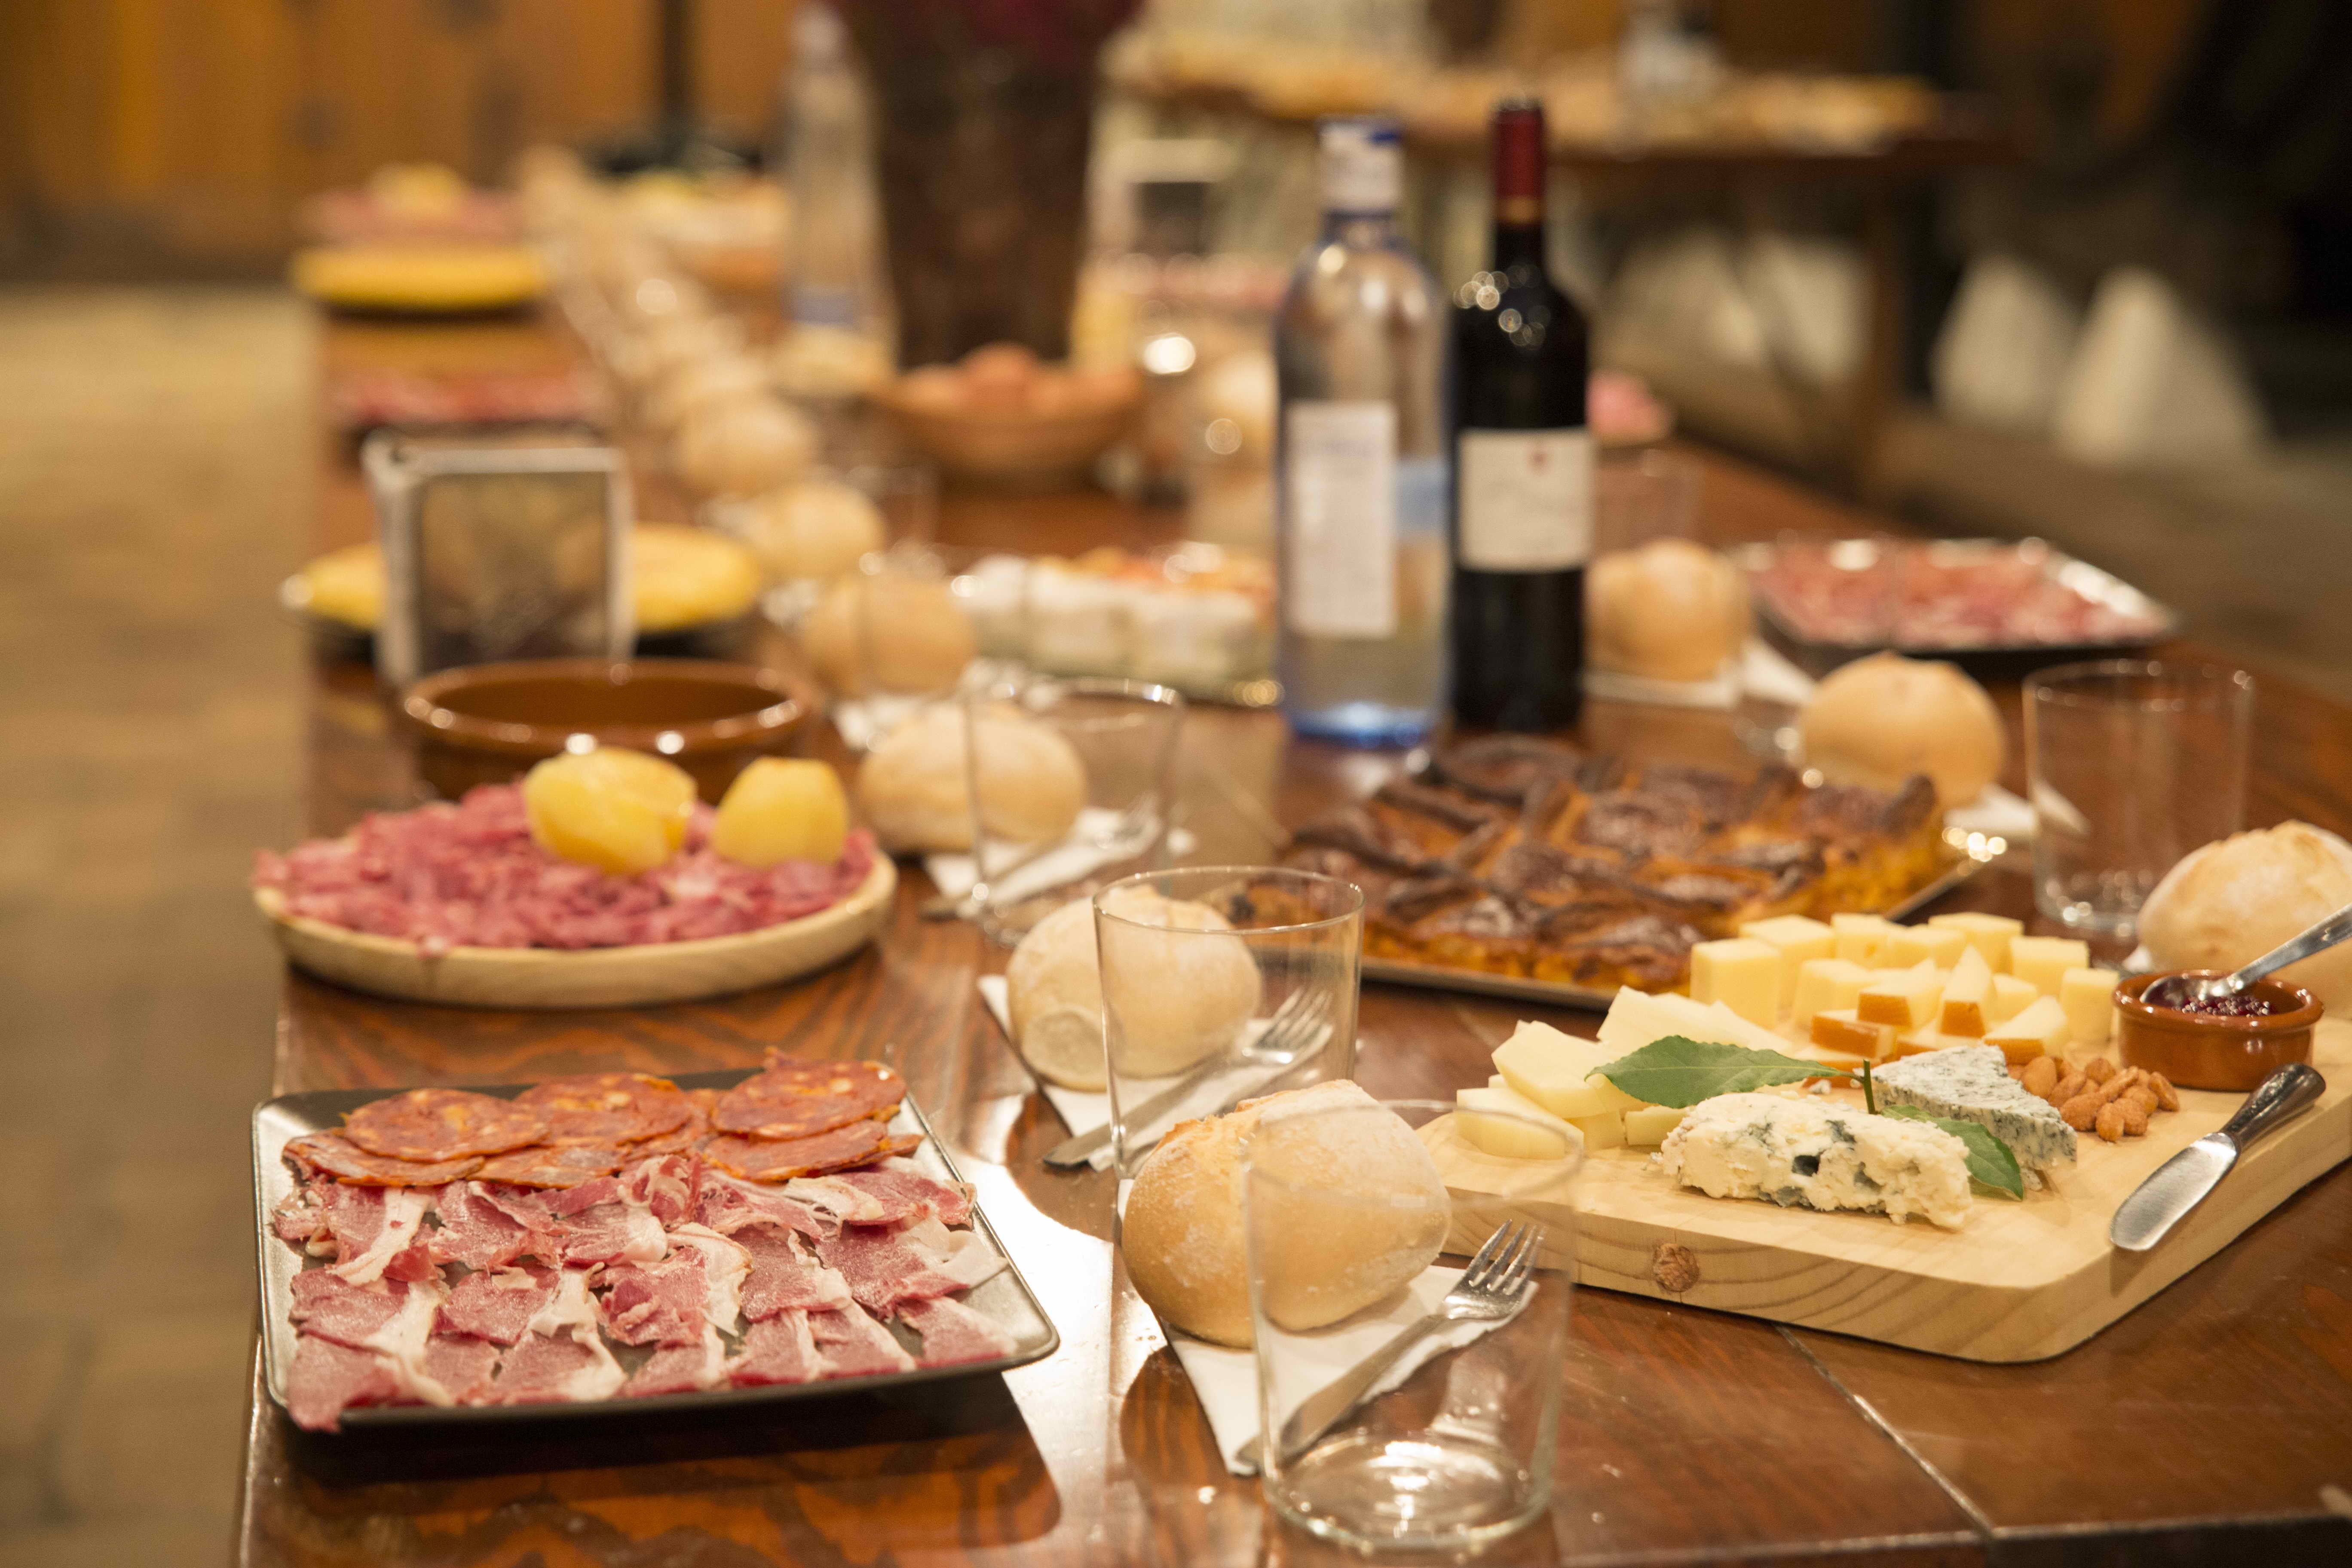
restaurant, dish, meal, food, breakfast, lunch, cuisine, buffet, supper, brunch, sense